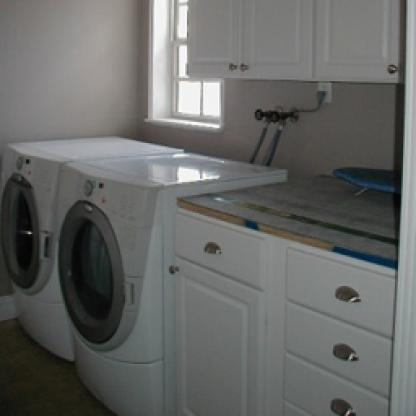
Scene: Indoor